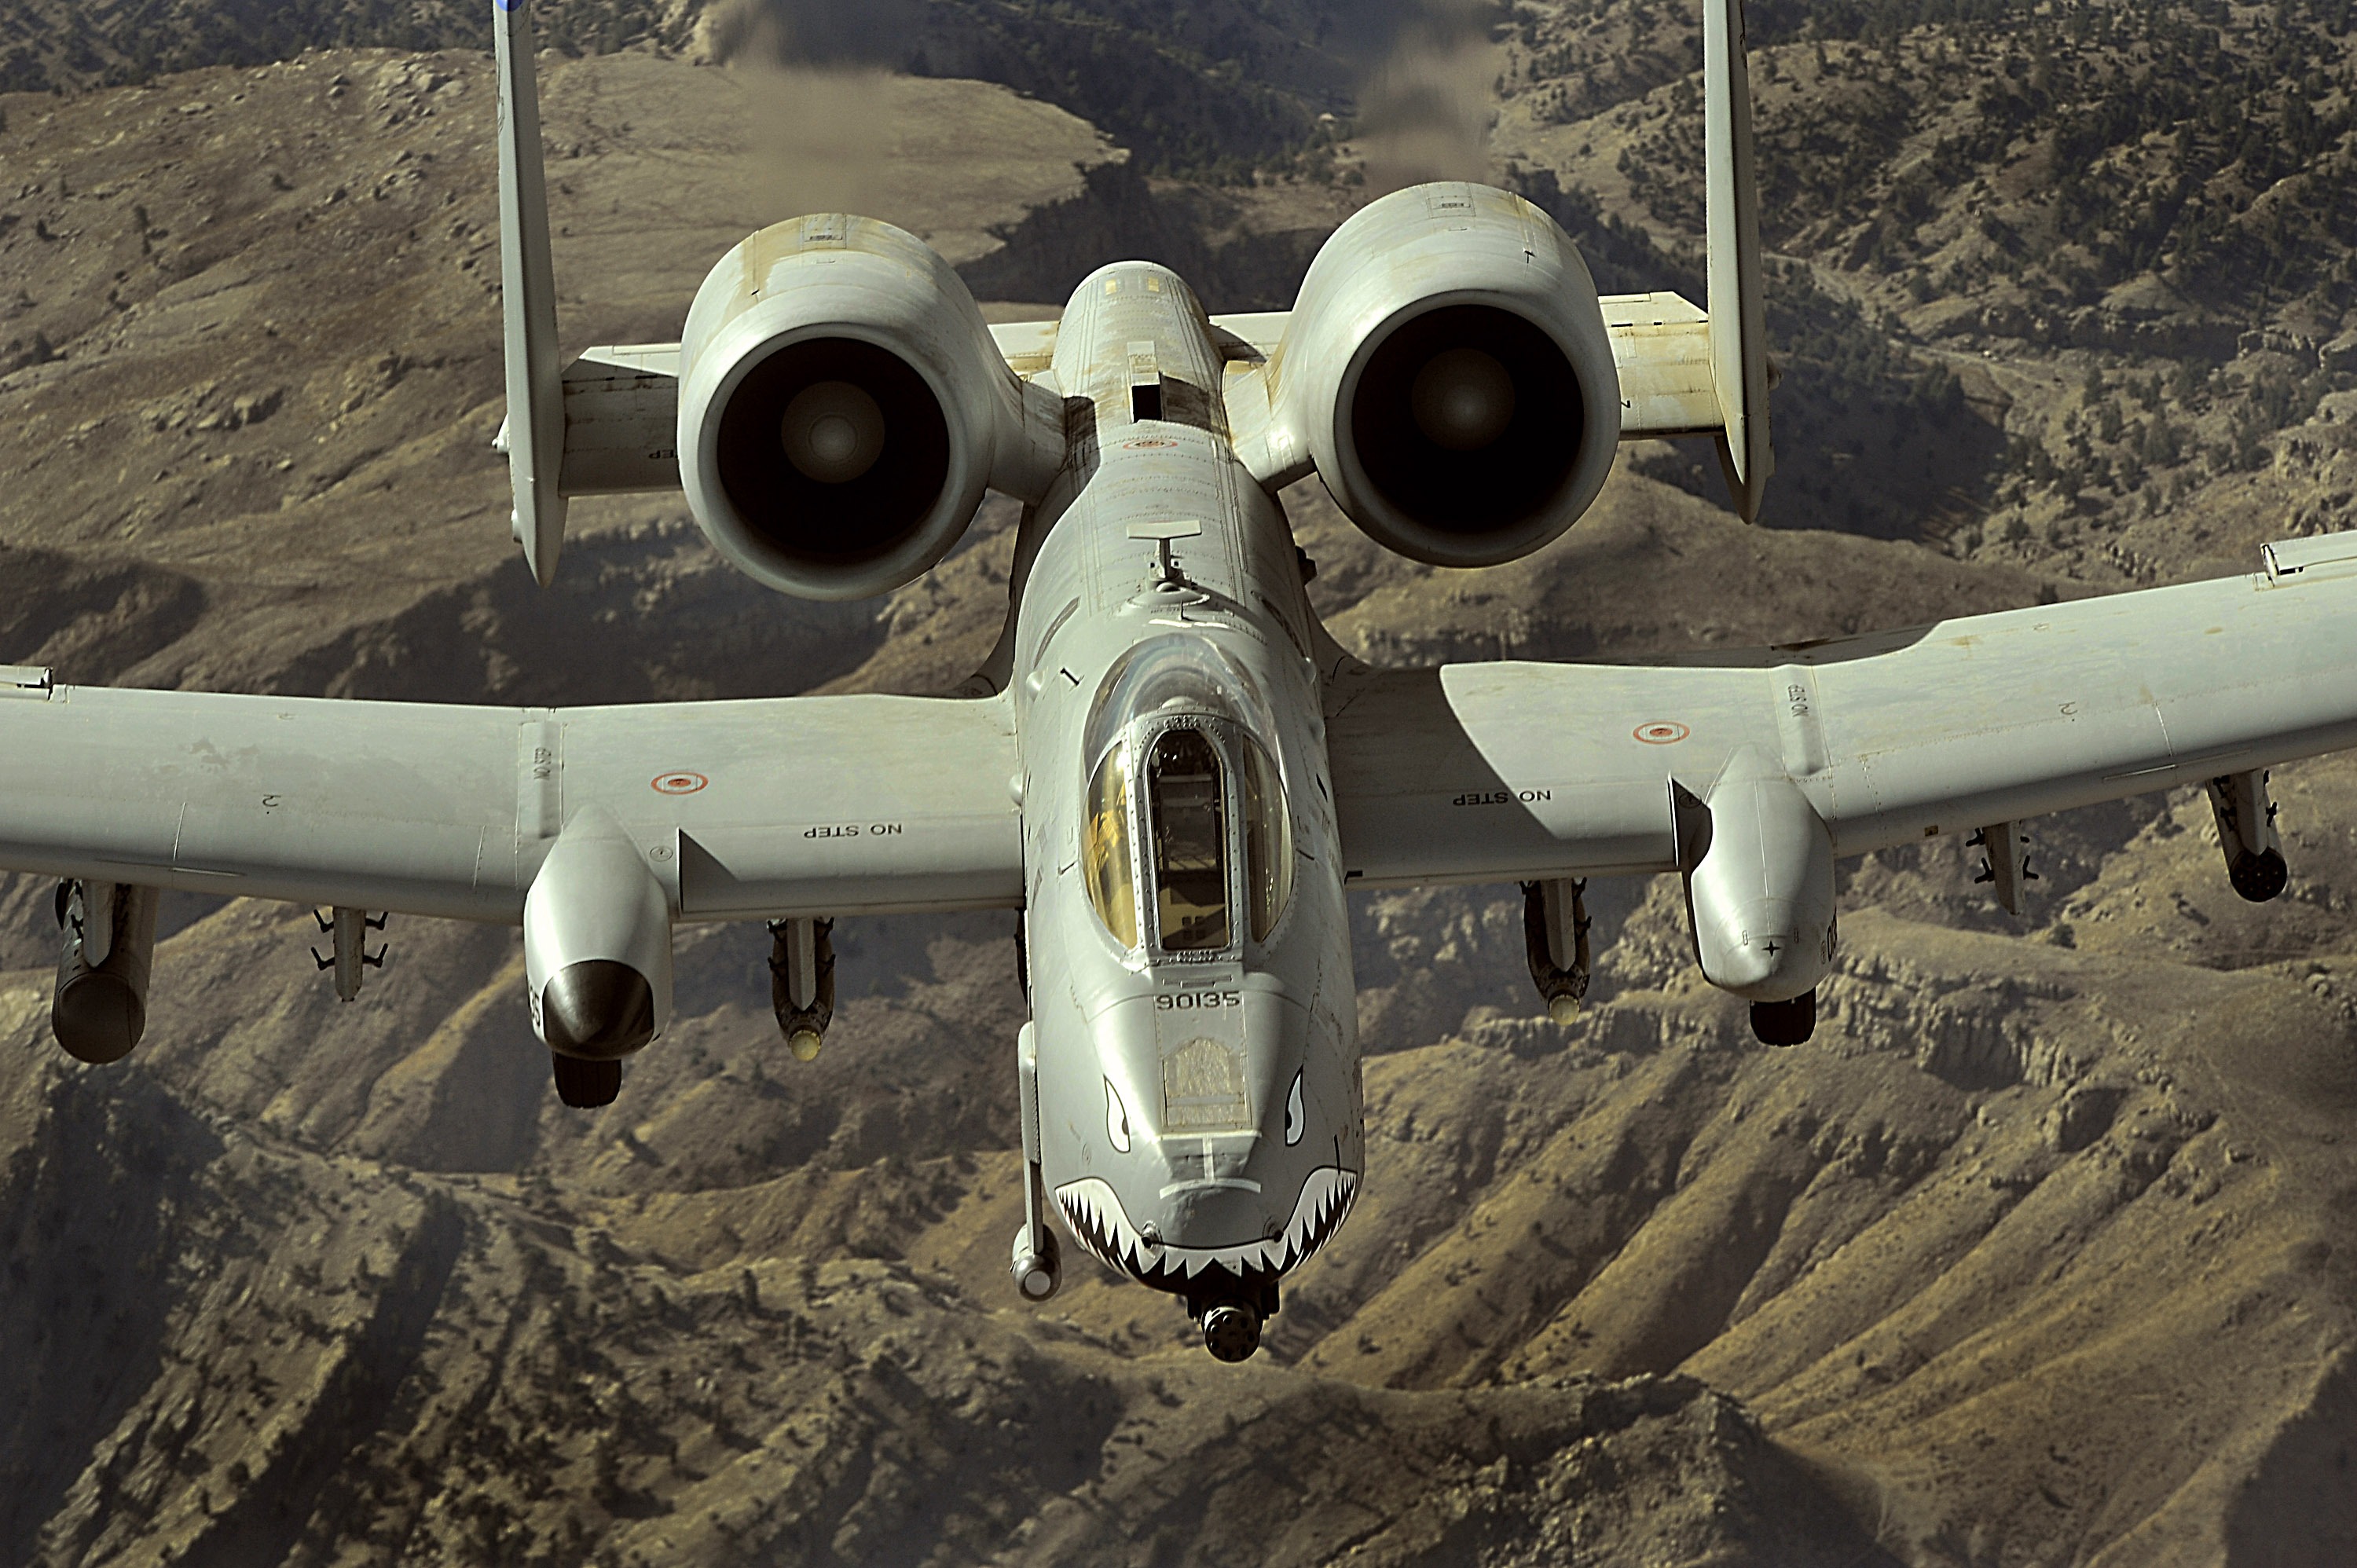
wing, flying, airplane, aircraft, military, jet, soldier, vehicle, aviation, flight, outside, fighter, screenshot, afghanistan, air force, jet aircraft, military aircraft, atmosphere of earth, aerospace engineering, aircraft engine, fairchild republic a 10 thunderbolt ii, a 10 thunderbolt ii